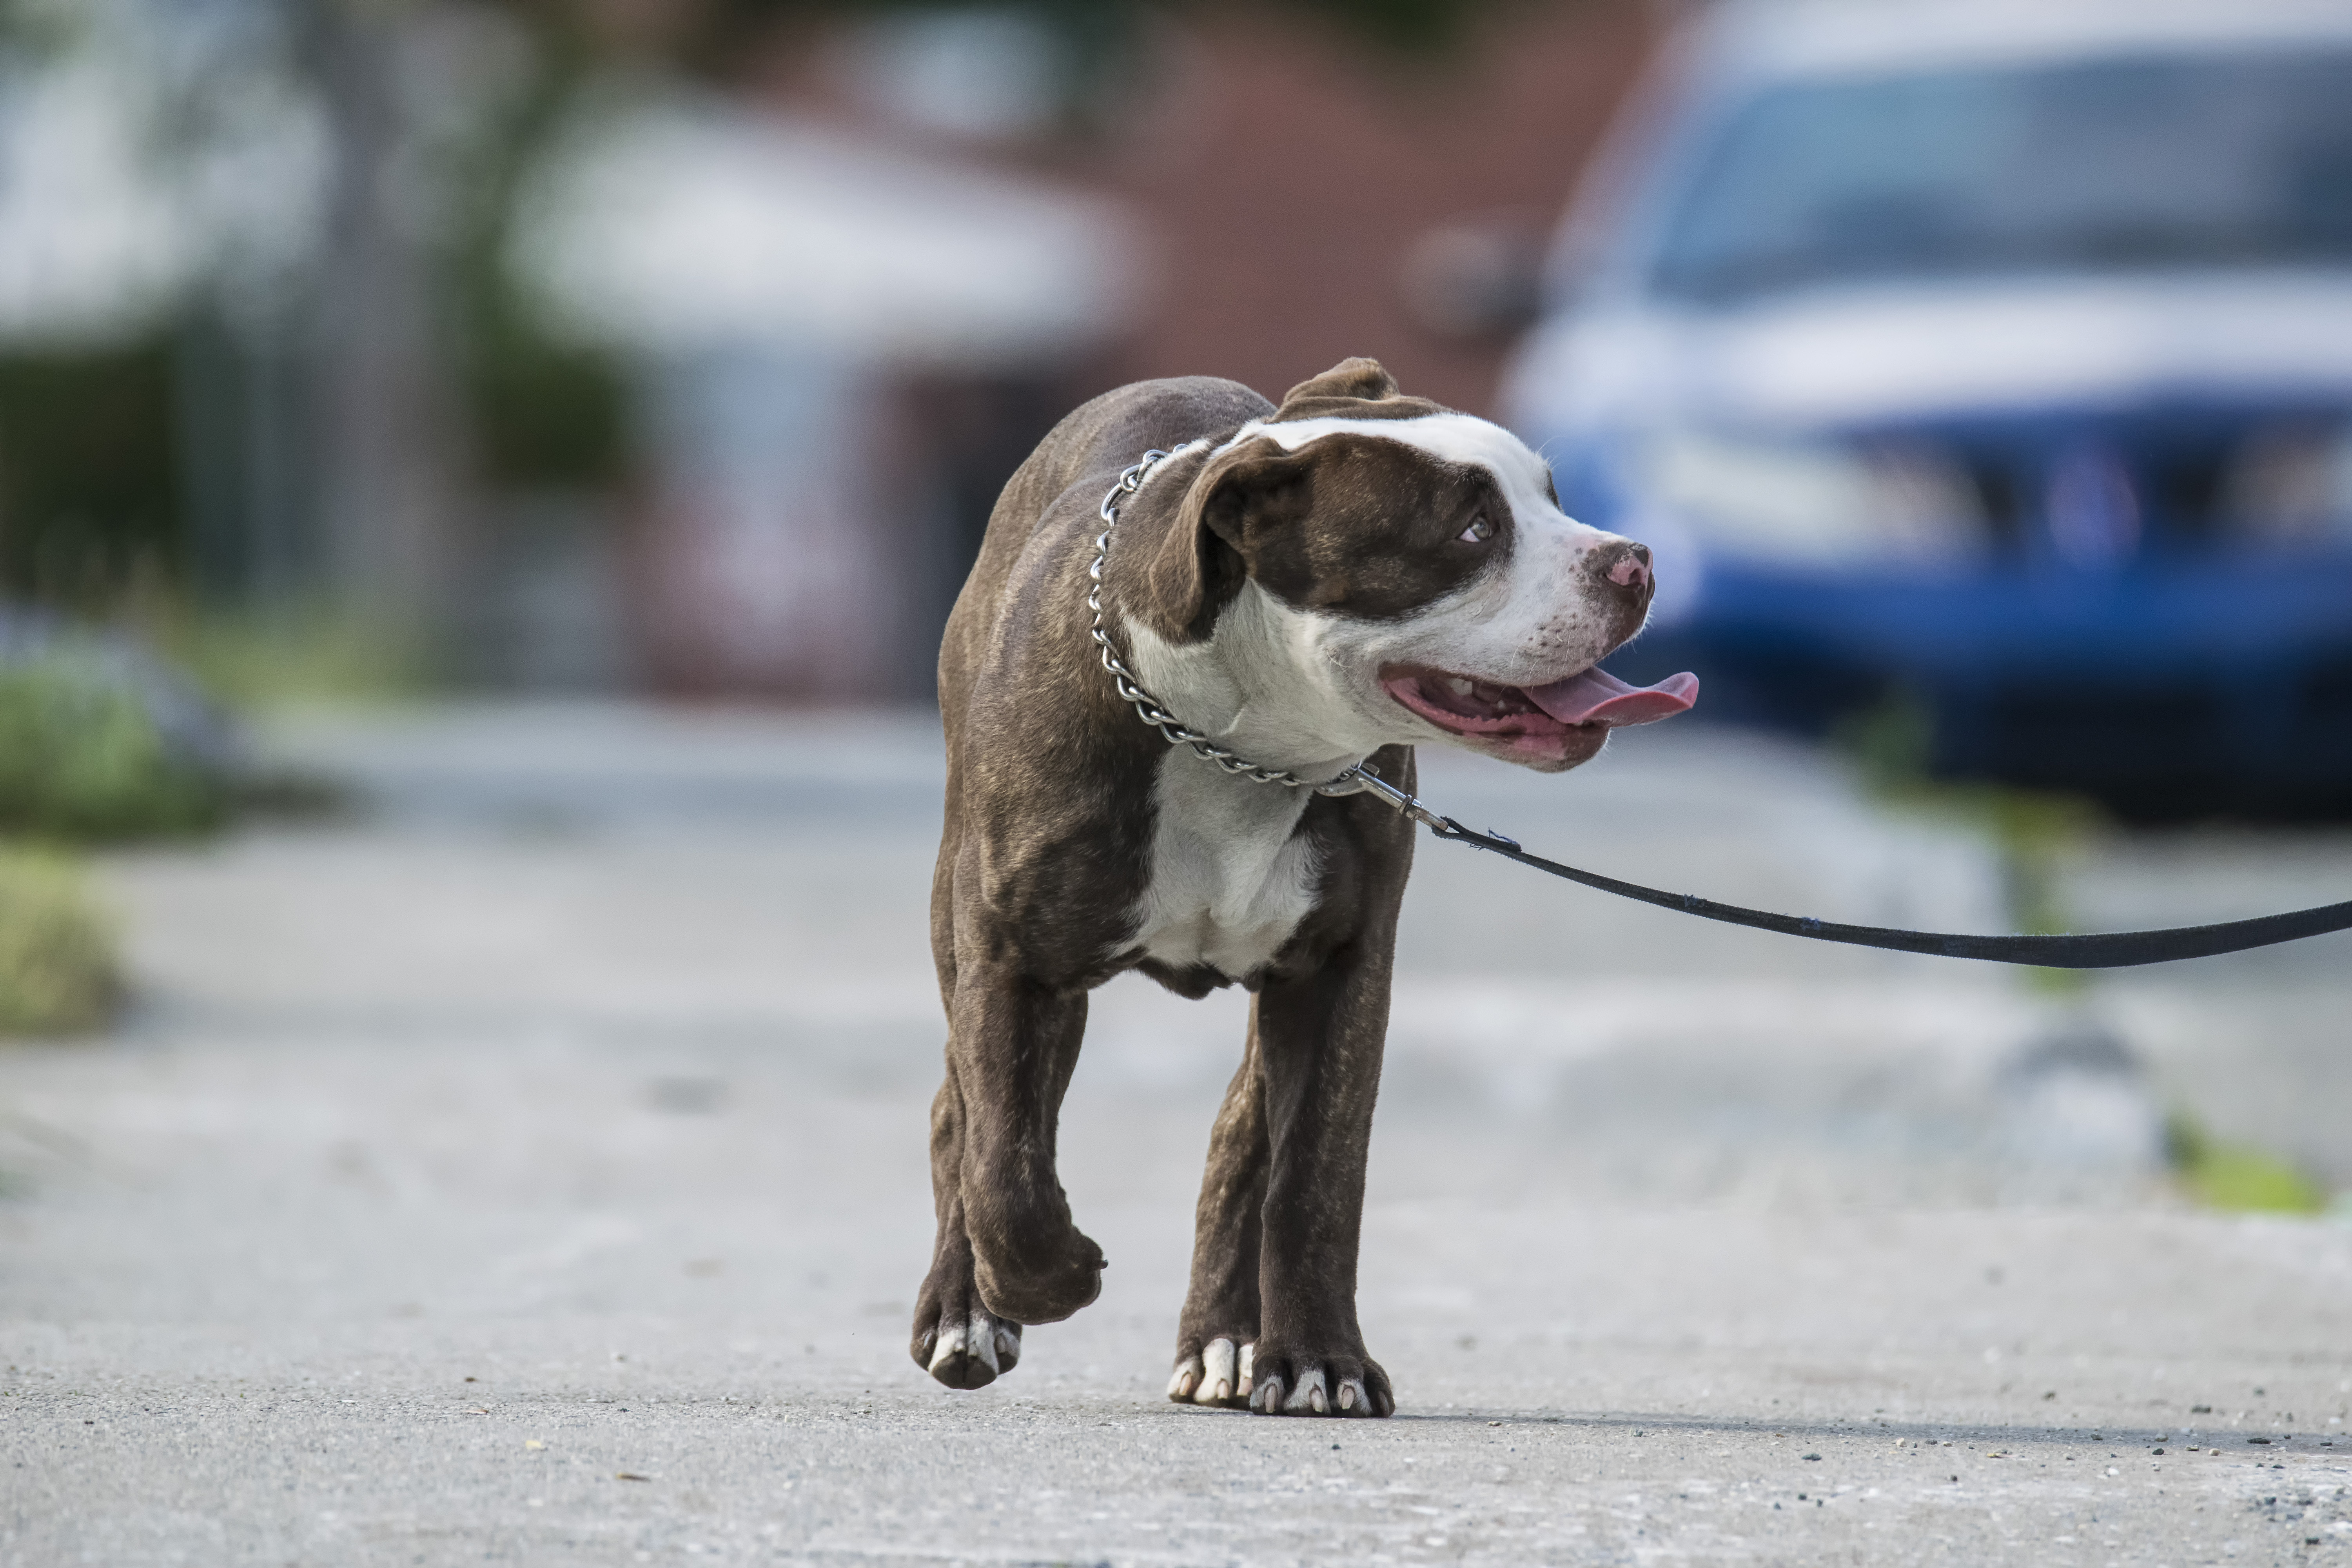
puppy, dog, mammal, chien, canada, vertebrate, quebec, sherbrooke, dog walking, dog like mammal